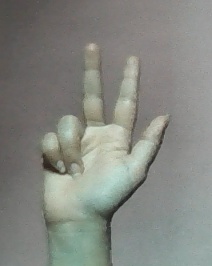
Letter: al